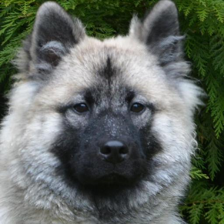
Label: animals